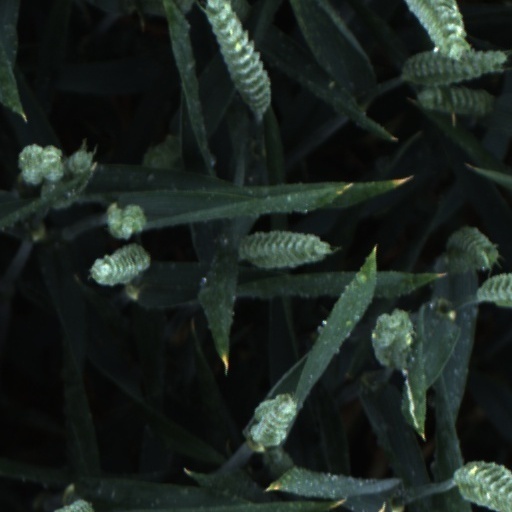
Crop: wheat